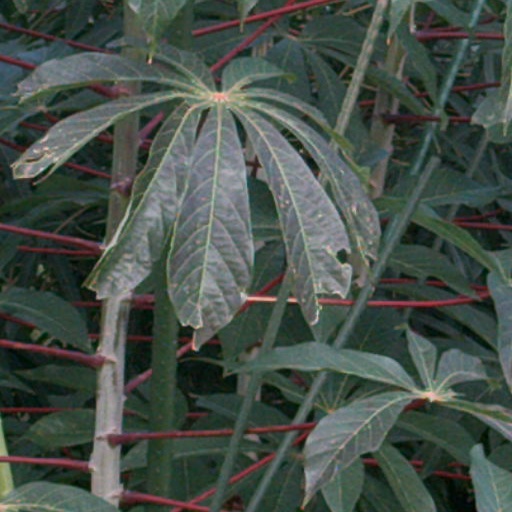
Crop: cassava